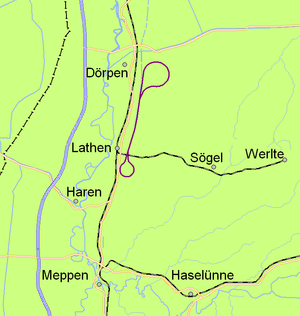
Transrapid
Kort over forsøgsstrækningen i Emsland
"Transrapid er et højhastighedstogsystem til personbefordring og transport af gods. Toget fremstilles og markedsføres af TRANSRAPID INTERNATIONAL GmbH & Co. KG, et selskab ejet af Siemens AG og ThyssenKrupp AG. Transrapidsystemet omfatter både ""sporet"" med kraftoverførsel, togene og sikkerheds- og kontrolsystemer.